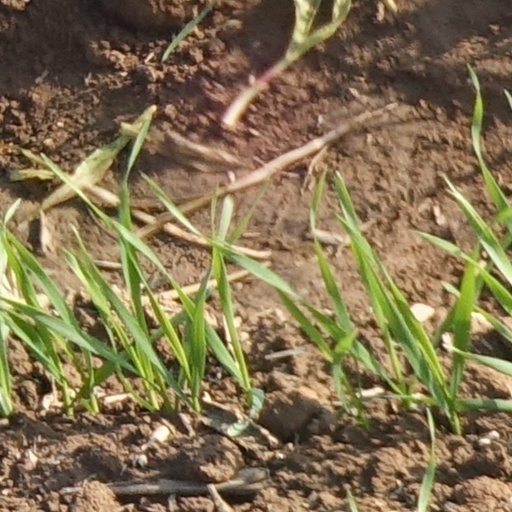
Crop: wheat